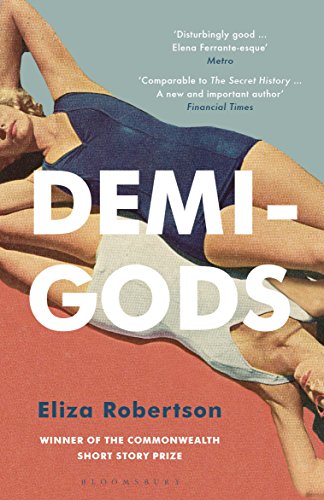
Demi-Gods
Category: Buy a Kindle
Excerpt. Patrick didn’t tell me to follow him, but I understood he wanted me to. He slid through the French doors, away from their bick- ering, and meandered down the lawn, onto the dirt path that wound to the beach. Here, he dangled a whip of kelp at his side and slashed empty crab shells from the rock. I imagined the beach stones were lava and leapt from log to log to avoid melt- ing my shins. I was nine years old, he was eleven. He didn’t speak as we walked. By now Mom and Eugene would be hurl- ing insults at each other, which I hated more than when they petted each other’s hands. So I trailed after him, springing between logs, kneeling for balance if I landed an unsteady one, tiptoeing along the lip of a trunk that had been hollowed by lightning. Long ago, a blue rowboat had been dumped on the beach grass beside the fort, the turf grown over it now, as if trying to reclaim the wood. Instead of climbing inside the fort, Patrick stopped at the boat and dropped his pack.      Help me lift this, he said.      Rust etched over the gunwale like dry blood; prongs of grass wedged through a gap in the bottom planks.      Why do you want it?      He crouched and dug two hands under the stern of the boat. —Get the other side, he said.      I was scared to find what lived under there. Joan said there were water snakes and I imagined cords of them nesting under the hull. I didn’t mind snakes if I couldn’t see them, but worried they would shoot from the grass up my ankles.      I’m waiting.      It’s not going to float, if that’s what you’re thinking.      He didn’t reply. Finally I leaned forward and slid the smallest segments of my fingers under the gunwale. We pried the boat from the grass that had clamped around it. If I looked down, I would panic and fling my side of the boat, even if I saw only shadow or beach crabs, so I trained my eyes on Patrick opposite me, who lifted his end of the boat higher than I could. Together, we flipped it onto the keel. No snakes shook from the grass, but in a pocket of rubbery beach weed sat a clutch of two eggs. Each was no larger than the butt of my palm, the shells clay green, murmured with black splashes.      Patrick swooped down and pinched one between his finger and thumb. —You think it’s hot enough to fry eggs on the rock?      Put that back. Why?      It’s a baby.      He opened his mouth and lay the egg on his tongue, kissed his lips around it. After a moment, he parted his teeth and pushed the wet egg back into his palm.      What will you do for me?      He closed his fist around the egg and started to squeeze. I worried the scent of his sweat and saliva would scare the mother. The thought of these two green eggs abandoned under the rowboat with no mother’s belly to warm them welled tears in my eyes. I didn’t want him to see.      Stop that.      What will you do?       Just put them down.      He smiled. In a smooth motion, he tucked the egg back in the nest, wiped his hand on his jeans and nipped a crushed cigarette from his pocket. He massaged the paper to reshape it and struck a match on the rock.       Come on, he said, pulling on the cigarette with his girlish lip. —Let’s go for a sail.      He dragged the grass-chewed, wind-rattled boat to the water. He pushed the bow into the seafoam. Liquid sucked through the gap in the bottom planks and the hull filled an inch.      You don’t mind getting a little wet, do you? he asked and held the stern steady for me to climb in.      It’ll sink.      You scared, then?      I trained my eyes on him to test if he was serious. He wore a white T-shirt stuffed into blue jeans, which he had rolled around his knees. With the cigarette hanging from his mouth, he looked like a hobo from the desert who hunted rattle- snakes and skinned them for boots. I stepped carefully into the boat and sat in the nearest wood seat. The hull sank deeper. He climbed in and pushed the boat from the shore with his forearms, perching opposite me on the middle bench. The hull filled with more water, but we managed to float, as if the salt pushed us up and down at the same time. The sea filled my socks, the cold unravelling a shock up my back. I resolved to visit the eggs the next day for signs of the mother. I’d sit on them myself if I had to.      Patrick grabbed the two chipped paddles that hung from the oarlocks. —What are you waiting for? You have to bail.      He started to row. I folded my fingers together and scooped water with my hands.      My dad owns a boat, he said. Twenty times bigger than this one.      That’s impossible.      He lets me sail it on my own. You’re fibbing.      What do you know?      Our vessel drifted, half-submerged, from the shore. We bobbed past the harbour light, toward the more open stretch of ocean that linked the islands. It was a warm day, the bay sluggish around us—vitamin green, unbroken by waves. I swam here often; from the harbour light I could still front-stroke to shore. After ten minutes, Patrick’s rowing started to flag. No matter how vigorously he heaved the oars, or I pushed out water, we continued to droop into the sea. Finally, he steered us to a rocky point where the island tongued underwater and the boat could rest in its own shallow pool. I felt embarrassed for him. I unbuckled my Mary Janes and tipped out the water. If the leather dried with salt streaks, Eugene would take one of the shoes and bend me over his knee and whack my bum.      When I looked up, Patrick was watching me with a hooked smile. His jeans were drenched and the water had splashed up his shirt, the cotton slick to his stomach, an air bubble at his navel.      What? I said.      His stare flickered to the space beside me. I turned to find a ruddy, fifteen-inch jellyfish bumping over the sunken lip of the boat. I gasped and pressed myself to the opposite side. I heard a soft plashing and imagined the jelly wobbling at my waist, but I couldn’t bring myself to look, and it might have been water shushing over the rocks. After a moment, I worried Patrick had stopped talking to stall me, the creature inching closer without my notice. I glanced down. At the same instant, the tide nudged the jelly over the lip of the boat. Its mass wafted toward my lap.The bell sprawled the water like an open wound, the net of stingers grazing my thighs. I could feel the weight of them above my trousers. A low howl built in my throat, but I was too scared to cry in case the movement drew it closer.Then I knew the jelly didn’t sting my legs through the pedal pushers, because I could feel it now—my right forearm where the ten- tacles seared my wrist. That’s when I leapt from the water and clambered the rocks to the bluff ten feet above, where I buckled and pressed my burning arm into the dry grass. The creature still crashed into my mind, and I imagined it enfolding me, tangling my arms in its lattice. Patrick climbed the bluff a few minutes later with a handful of wet sea lettuce. He took my wrist and pressed the weeds onto the sting, which had started to blister. The pressure of his hand and the cool plants relieved the burn for a moment, but soon it started all over.      You know what kind of jelly that was?      I ignored him, clutching his hand tighter to ease the pain and my shaking, the jagged breath in my chest.      Lion’s mane, he said. The biggest species of jellyfish in the world. One specimen measured a hundred and thirty feet. Longer than a blue whale.      I tried not to listen to him and focused on my breath, my heartbeat, how far we had floated, the direction of the house. Behind us, a branch cracked in the wood. We both turned. Something scampered into the undergrowth—a rabbit or deer, probably. I continued to scan the trees behind us. After a moment, he spoke again.      I’ll pee on it if you want.      I snatched my arm from his grip. —Oh scram. I’ve had enough of your ideas.      Jellyfish tentacles have thousands of sting cells called nematocysts. To deactivate them on the skin it’s best to apply vinegar. Urine’s second best.      This is your fault. Let’s go back. How long will that take?      I sighed. My irritation with him was increasing the pain. A string of bumps had flushed up my forearm. A sob welled in my throat. I bent over and let the warm tears spill on my wrist to soothe the burn.      Why don’t you pee on it, then? he said. It won’t work.      It’s better than nothing. I won’t look.      He rotated on the rock and squatted in the opposite direc- tion, out to sea. I realized I did have to pee, that I hadn’t gone since that morning. I sniffed and wiped my eyes with my good wrist. Patrick whistled. A pretty tune I couldn’t place, maybe a hymn. It comforted me—our silence, his whistling, the waves turning below. The sting hurt, but no more than the time I disturbed a wasp nest and got nipped three times on the thigh. Patrick continued to survey the sea. I fingered the button on my pedal pushers, then pressed it through the hole and pulled my pants around my knees. I pushed my underwear out of the way and released a stream of urine onto my forearm. It burned more, but that felt okay—like it sealed the sharper, isolated burns. A hot trickle dropped down the rock toward Patrick. I could tell we were both listening. Finally, I pulled up my pants. The damp spread in the crotch of my underwear, beads of it smearing onto my thighs. I felt proud. As if I had passed his test.      I think we’re that way. He pointed left, where the bluff receded into dark needling trees.      He did not congratulate me as we walked, or acknowledge how brave I was. He stopped whistling and hiked a few paces ahead on the rock. Review One of The Globe and Mail 's 100 Best Books of 2017One of Now Magazine 's 10 Books to Read This SummerOne of The National Post 's Best Books of 2017One of The Chicago Reader 's Books We Can't Wait to Read in 2018 “ Demi-Gods reminded me favorably of novels like Deborah Levy’s Swimming Home and Emma Cline’s The Girls , where a hazy, swollen summer ambience is sliced through by the razor-wire of menace and illicit arousal. Ms. Robertson’s writing is compact, barbed and often startling…Her uncanny recall, disturbing all the senses and making the past seem more vivid than the present, makes this one of the most memorable first novels I’ve read in 2018. ” - Wall Street Journal “Unsettling and compulsive, Demi-Gods is a fearless novel and Eliza Robertson a daring new novelist.” — John Boyne, author of The Heart’s Invisible Furies "Atmospheric and lushly detailed, Demi-Gods captures the wonder and menace of adolescence in ways both unsettling and profound.” — Christina Baker Kline, bestselling author of A Piece of the World "The heat ripples into sentences dripping with delicious detail… Its nod to the classics makes Demi-Gods comparable to Donna Tartt’s The Secret History . As does the feeling of a new and important author arriving." —Financial Times "Dark and kinky with disturbingly good prose… Elena Ferrante-esque." — Julianne Pachico, author of The Lucky Ones "In her poetic, essential debut novel, Eliza Robertson aims an unflinching gaze at the temptation and consequences of weaponized desire. Demi-Gods is a brutally beautiful coming-of-age story that sings with language as lovely, wild, and full of ominous longing as the young woman at its center." — Robin Wasserman, author of Girls on Fire “A poetic debut novel . . . she juxtaposes grime and glory . . . to beautifully disturbing effect.” —The Globe and Mail “ Demi-Gods is a resolutely sure-footed piece of writing, moving with fleetness and agility over its chosen terrain. It’s the work of a writer who knows how to pace herself – when to sprint and when to hang back." —Quill & Quire "Episodic and spare, it jangles with deceptive pace. . . . Demi-Gods is an uncomfortable, propulsive and deeply enjoyable read. It has an air of coastal gothic to it, a sense of chaos barely restrained amid all the calm." —National Post " Demi-Gods is an entertaining read that leaves one feeling a tad sickly, yet completely satisfied." - —Vancouver Sun “A dark story of sexually charged friendship in the 1950s, it’s as daring as it is exciting.” —Fashion “ Demi-Gods traces the border between fear and attraction. The novel throbs with ominous details—a foot on the small of a back, a jellyfish’s tendrils, a broken doll house. As Willa’s relationship to Patrick develops so does our sense of dread. Yet, it is also a book riddled with beauty—the way sunlight can transform a body, the depth of a moth’s wings, the way a girl’s body can beat to the same rhythm as the sea. Willa’s beauty is described as sly. The novel too, is sly. It will sneak under your skin.” — Rowan Hisayo Buchanan, author of Harmless Like You“Demi-Gods combines the unnerving, naked female candour of Elena Ferrante’s My Brilliant Friend with a darkened menace worthy of German director Michael Haneke. Eliza Robertson imbues each page with an almost perverse eroticism – all actions and even inanimate objects and innocent vegetation are charged with sexual tension. In the younger brother, Patrick, she has created one of the most convincing antagonists in recent memory – my gut churned each time he appeared on the scene.” — Zsuzsi Gartner, author of Better Living Through Plastic Explosives "There are easy ways to describe Demi-Gods --poetic, observant, tragic, gut-churning--but above all else Robertson's debut novel demonstrates masterful restraint, a complete and uncompromising commitment to dramatic *pull*. Everything is just so potent, so charged: the sexuality, the emotions, the violence. And like the deviant relationship at the novel's centre, there is something inescapable about Demi-Gods , so that by the end you feel as though you've been inches underwater, unable to surface, but desperate to." — D.W. Wilson, author of Ballistics “ Demi-Gods is a resolutely sure-footed piece of writing, moving with fleetness and agility over its chosen terrain. It’s the work of a writer who knows how to pace herself – when to sprint and when to hang back. Robertson – whose 2014 story collection, Wallflowers, was extravagantly praised by critics – is a landscape artist with the signal ability to re-map spacious exteriors into teeming headspaces… Readers who allow themselves to get fully caught up in Robertson’s dense, disturbing prose may wonder how long it will take to free themselves from this novel’s own thrall.” —Quill & Quire (starred) “An exquisite, unconventional story of obsession, barely repressed desires, brimming with erotic detail, chafing with innuendo, and filled with desperately complex characters--Eliza Robertson has written a stunner of a debut novel.” — Lee Henderson, author of The Road Narrows As You Go "Demi-Gods is both languid and full of menace, a slow burn that compulsively gathers heat. Robertson explores one girl’s passivity and power, and one boy’s monstrous impulses, with shocking honesty and language that is as precise and sensuous as a poet’s. This story is frighteningly real and beautifully told." — Deborah Willis, author of The Dark and Other Love Stories “Demi-Gods is a feat of subtlety and daring that opens with unease, builds into a dark drama, and culminates in an unforgettable scene of revenge. Robertson portrays complex relationships with breathtaking precision and compassion, revealing the human bonds that protect, falter, survive, and heal. I absolutely love this novel.” — Alison MacLeod, author of All the Beloved Ghosts “A daring page-turner to devour in one sitting.” — Express by Elizabeth Archer“Robertson writes with compelling precision and complexity about the charged ambivalences of sexual discovery. As an award-winning short-story writer, she has a gift for sharply compressed description and minute character observation.” —The Sydney Morning Herald “Robertson's strength lies in her detailing of the characters, and in her sparse but powerful language.” — The Telegraph, December 1, 2017 Praise for Wallflowers : “Reading Wallflowers , Eliza Robertson’s debut story collection, is like taking a solo swim across a chilly lake. You become mesmerized by details – the silken texture of the water, the cool air on your arms as they rise and fall, the rhythm of your breath, the dark scrub of trees on the distant shore – without ever forgetting the mysteries and potential dangers that lurk beneath. In this captivating book, people down in gray water, shacks burn on stony beaches, planes crash into rivers, hummingbirds are trapped and tethered to wrists, neighborhoods flood. Grief and loss cast long shadows over these stories, which sometimes bring us to the threshold of disaster and sometimes explore its aftermath.” — New York Times Book Review "A little bit dark. A little bit weird. Eliza Robertson is Canada's next big lit star." —Flare "An absolutely stunning collection. Without question it announces a major talent...There are doubtless many awards in her future." —Toronto Star “Confirms her as a significant new talent. The ordinary and everyday become imbued with a strange significance, albeit with a feather-light touch; Robertson's prose is never weighed down, even as it imparts a sense of uneasiness, anticipation. Robertson lets images vibrate with possibilities. Almost every story, individually, is sharp, illuminating.” — Independent on Sunday “Tremulous, tender, indeed, Munro-esque. ” — Maclean's “Robertson pays careful attention to the smallest detail, the one rich with opportunity and heartbreak.” — The Scotsman “Robertson writes with a keen command, both of language and of form, pushing both beyond the realm of comfort.” — Vancouver Sun “Robertson is poised to become a master.” —The Globe and Mail “Robertson’s writing is ambitious, and her imagination fearless. Weird, disturbing and oddly bewitching . . . unlike anything I’ve read before.” —The Fountain About the Author Eliza Robertson was born in Vancouver and grew up on Vancouver Island. She attended the University of Victoria and the University of East Anglia, where she received the 2011 Man Booker Scholarship. In 2013, she won the Commonwealth Short Story Prize and was a finalist for the CBC Short Story Prize and Journey Prize. Her first story collection, Wallflowers , was shortlisted for the East Anglia Book award and selected as a New York Times Editors’ Choice. In 2015, she was named as one of five emerging writers for the Writers’ Trust Five x Five program. She lives in Montreal.
Features: 'Disturbingly good ... Elena Ferrante-esque' | Metro | 'Comparable to | The Secret History | ... A new and important author' | Financial Times | 'Her skill as a writer is beyond question' | Sunday Times | It is 1950, and Willa's mother has a new beau. The arrival of his blue-eyed, sun-kissed sons at Willa's summer home signals the end of her childhood. As her entrancing older sister Joan pairs off with Kenneth, nine-year-old Willa is drawn to his solitary younger brother, Patrick.  As they grow up Willa is swept up in Patrick's wicked games and their encounters become charged with sexuality and degradation. But when Willa finally tries to reassert her power, an act of desperation has devastating results.